John de Britto

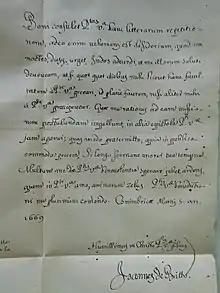
Letter of John de Britto requesting to be sent to the Missions

The red sand dune here in this shrine where the blood of Britto was spilled has great significance. Numerous incurable diseases are said to have cured by the application of the red sand on the respective body parts. Couples are believed to have blessed with children on visiting the shrine and praying to the departed soul. During festivities, pilgrims mainly from Tamil Nadu and Kerala participate irrespective of their caste, creed and religion. Thus, together with Christians, Hindus and Muslims also come to worship at the shrine in thousands, to mark respect to a unique holy man who shed his life and blood at that spot. The occasion appears to be more as a social gathering rather than a religious festival. The auspicious ceremony is a rare opportunity for these simple people to bring gaiety and enthusiasm in their life. The strong faith and enviable ability to combine pleasure and righteousness on a pilgrimage gives a divine atmosphere to the Orur festival.